Josip Broz Tito

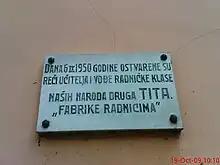
"" ("Factories to the workers") as declared by Tito was the slogan of the Yugoslav socialist self-management system

The Soviet answer on 4 May admonished Tito and the Communist Party of Yugoslavia (CPY) for failing to admit and correct its mistakes and went on to accuse them of being too proud of their successes against the Germans, maintaining that the Red Army had saved them from destruction. Tito's response on 17 May suggested that the matter be settled at the meeting of the Cominform to be held that June. However, Tito did not attend the second meeting of the Cominform, fearing that Yugoslavia was to be openly attacked. In 1949 the crisis nearly escalated into an armed conflict, as Hungarian and Soviet forces were massing on the northern Yugoslav frontier. An invasion of Yugoslavia was planned to be carried out in 1949 via the combined forces of neighbouring Soviet satellite states of Hungary, Romania, Bulgaria and Albania, followed by the subsequent removal of Tito's government. On 28 June, the other member countries of the Cominform expelled Yugoslavia, citing "nationalist elements" that had "managed in the course of the past five or six months to reach a dominant position in the leadership" of the CPY. The Hungarian and Romanian armies were expanded in size and, together with Soviet ones, massed on the Yugoslav border. The assumption in Moscow was that once it was known that he had lost Soviet approval, Tito would collapse; "I will shake my little finger, and there will be no more Tito," Stalin remarked. The expulsion effectively banished Yugoslavia from the international association of socialist states, while other socialist states of Eastern Europe subsequently underwent purges of alleged "Titoists". Stalin took the matter personally and arranged several assassination attempts on Tito's life, none of which succeeded. In one correspondence between them, Tito openly wrote: